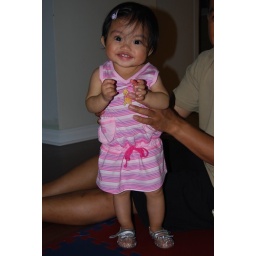
Adriana smiling in pink Winnie the Pooh dress and silver jelly shoes. However, she needs to comb her hair